United States Post Office (Mayfield, Kentucky)

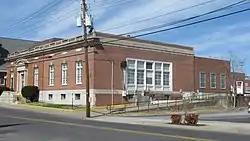

The U.S. Post Office in Mayfield, Kentucky was built in 1910. It was listed on the National Register of Historic Places in 1982.